2020 Midwest derecho

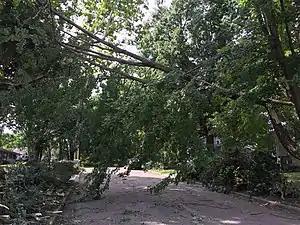
A street in the Merle Hay neighborhood of Des Moines, Iowa covered by downed tree branches and foliage.

In the Des Moines metropolitan area, over 132,000 customer experienced outages, according to MidAmerican. The city said on August 21 that cleanup was slower than desired, estimating that damage cleanup could take up to six weeks. It planned to lease equipment from contractors to accelerate cleanup.